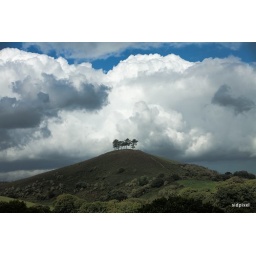
A distinctive hill and trees near Bridport, Dorset